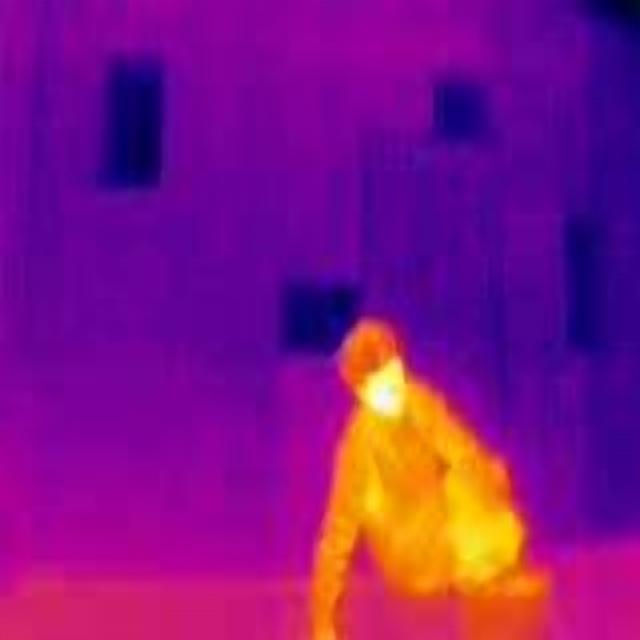
Detected objects:
label: person